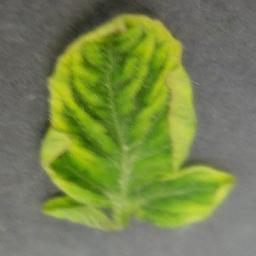
Label: Tomato___Tomato_Yellow_Leaf_Curl_Virus